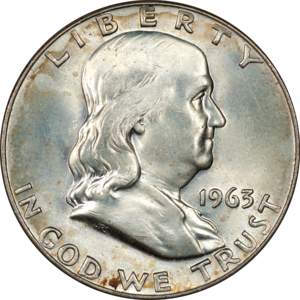
Le demi-dollar Franklin est une pièce de monnaie commémorative, d'une valeur de cinquante cents américains, émise entre 1948 et 1963 par la Monnaie des États-Unis.